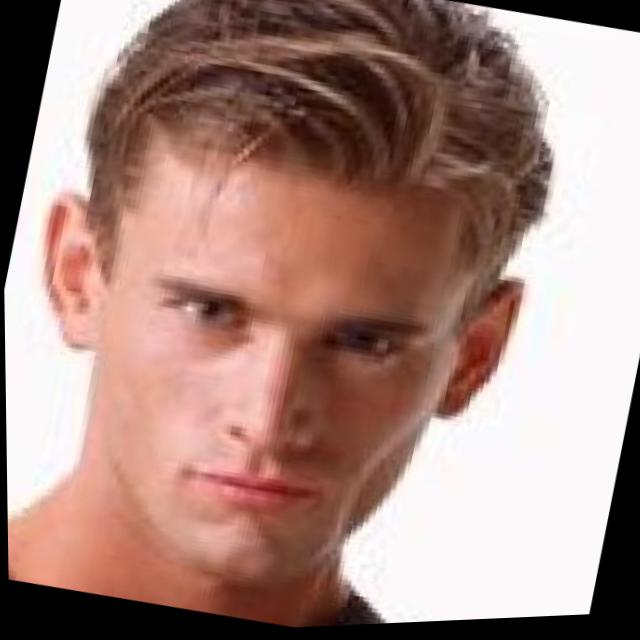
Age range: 21-44